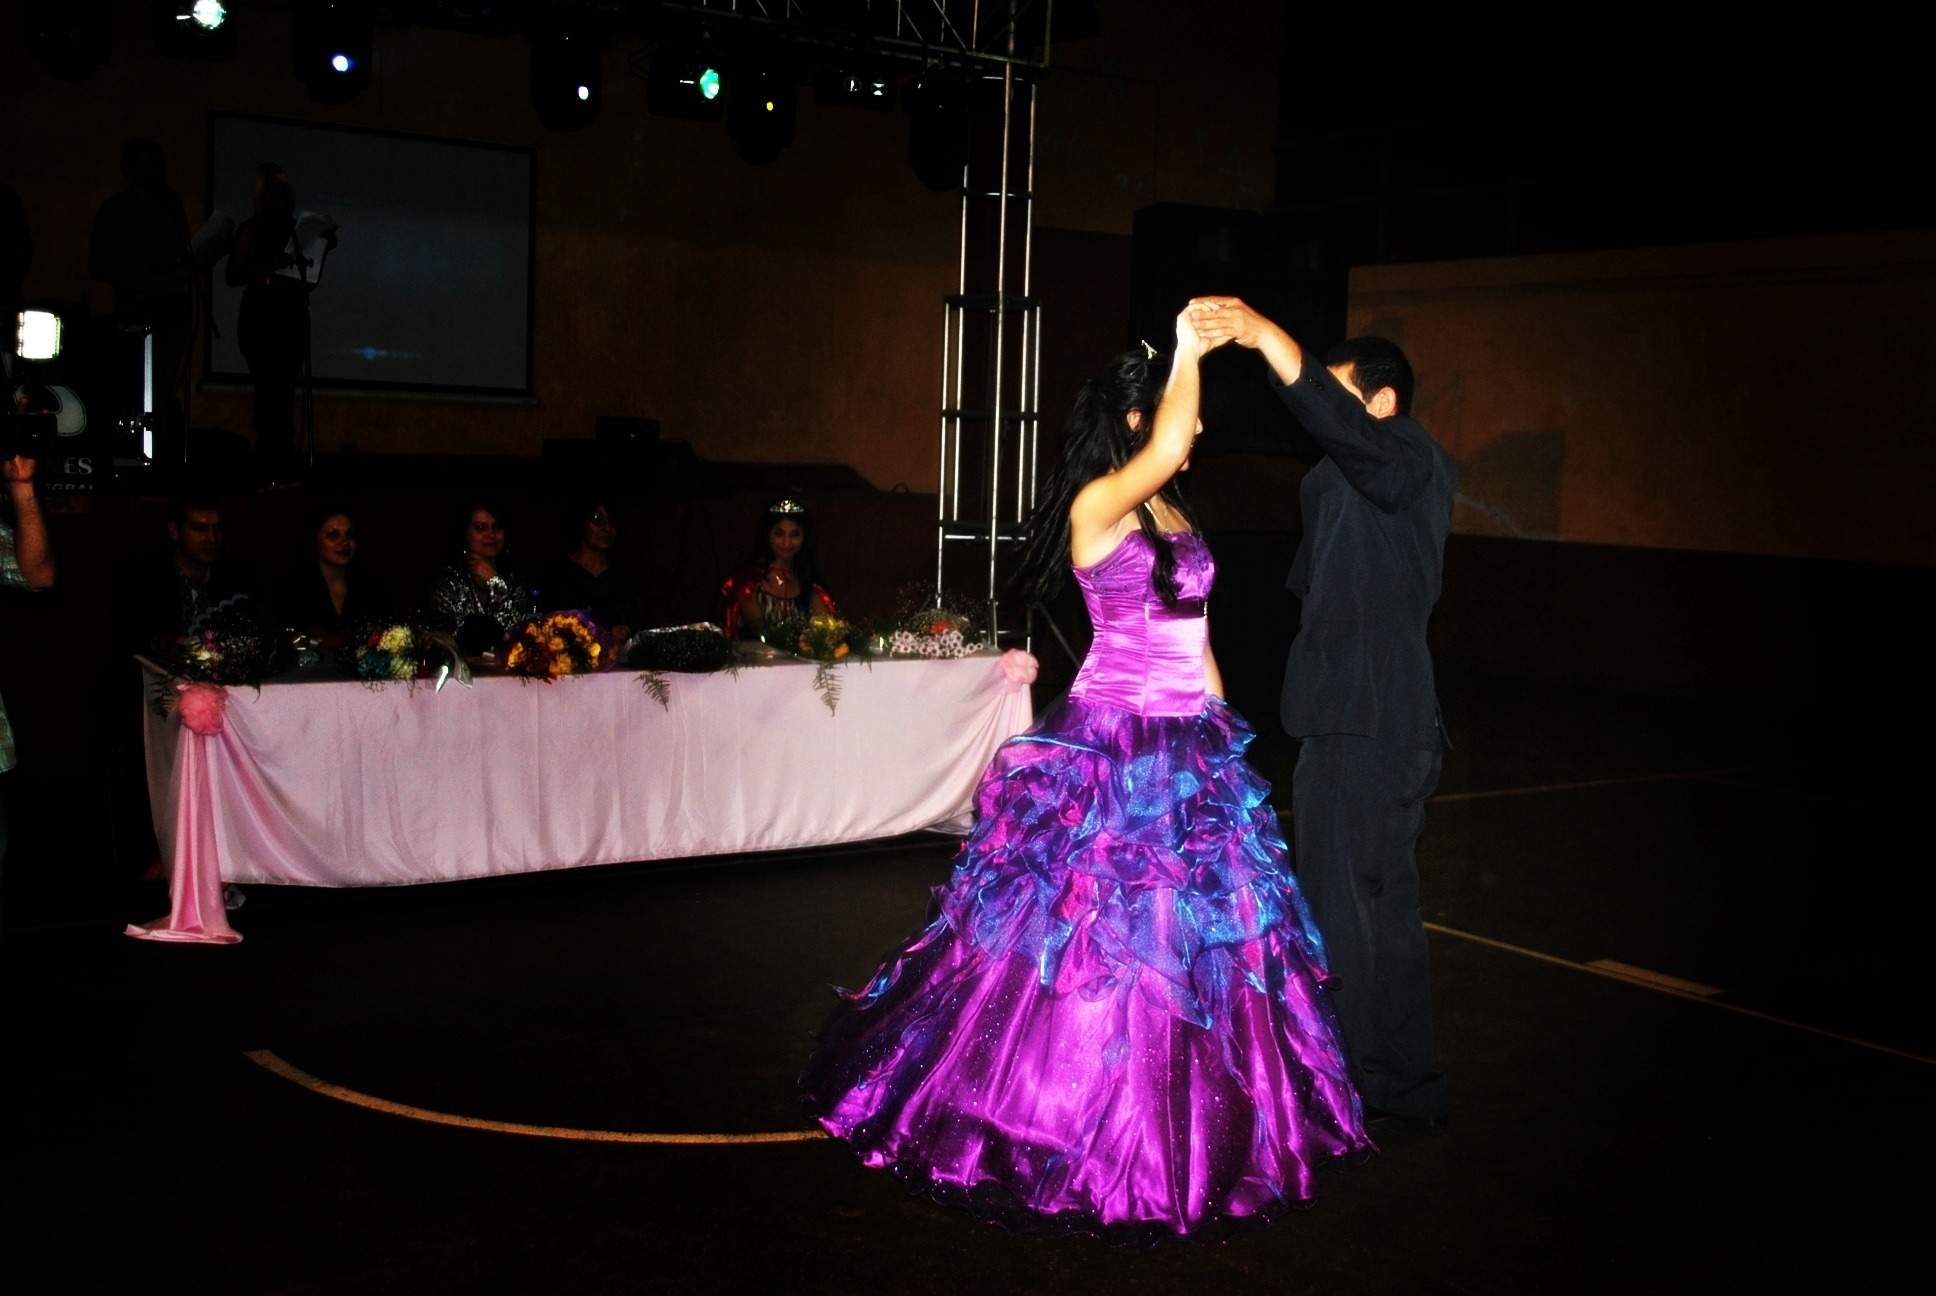
dance, model, fashion, performance art, stage, dress, women, sports, party, lilac, event, presentation, entertainment, bella, quinceanera, performing arts, musical theatre